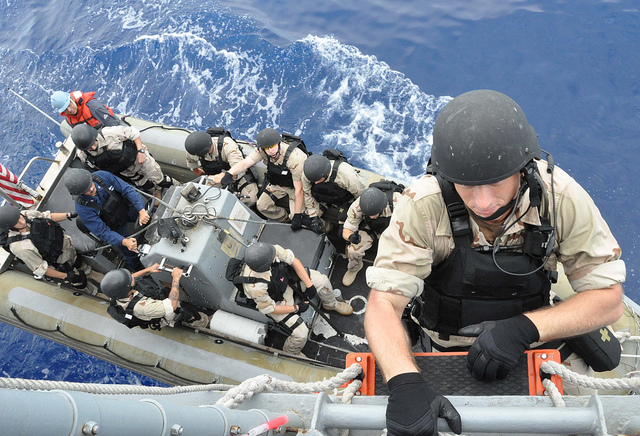
A man climbing up the side of a boat from a raft filled with men.

A man climbing from a raft onto a boat

Several military personnel in a small boat with one person on the ladder.

A group of men climbing into a boat from a raft.

A man crawling up a ladder to a larger boat from a small boat filled with military men.